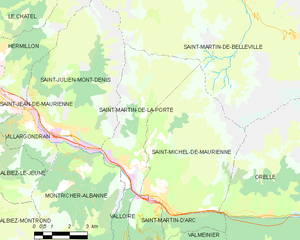
Carte des communes françaises
Saint-Martin-de-la-Porte est une commune française située dans le département de la Savoie, en région Auvergne-Rhône-Alpes.